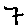
Label: 7